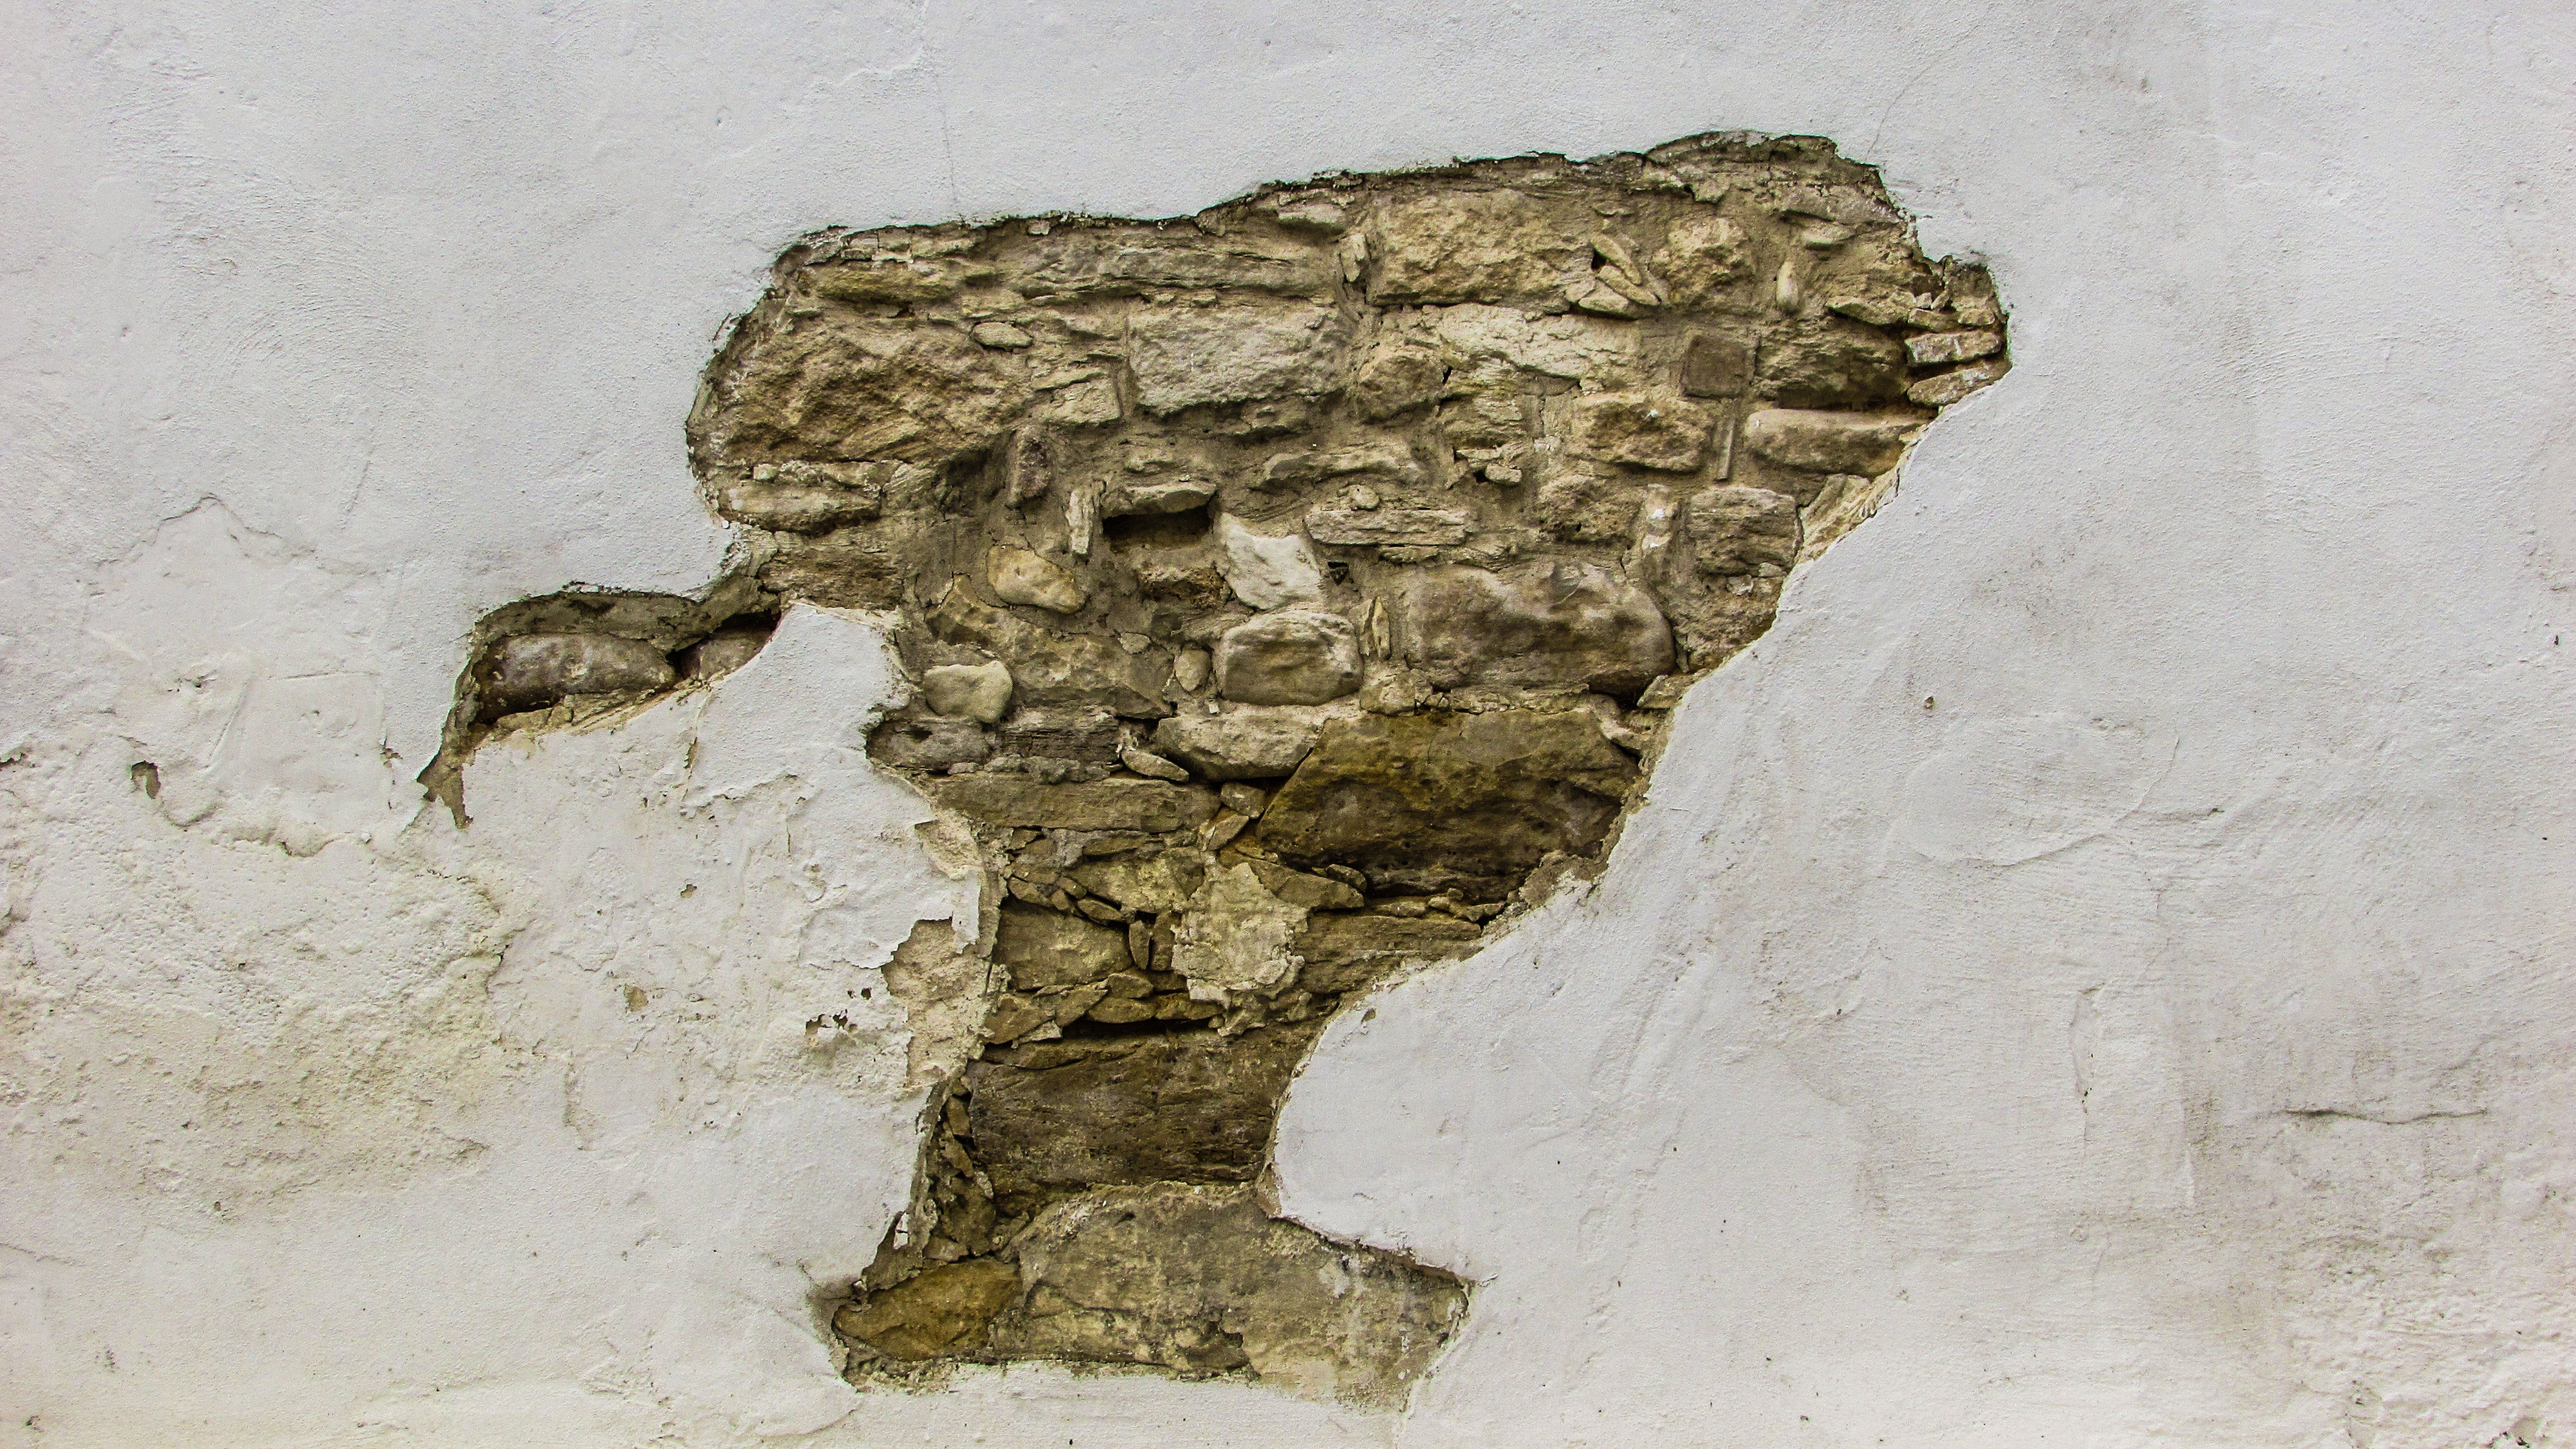
rock, wood, house, old, wall, formation, terrain, material, weathered, sculpture, art, geology, temple, carving, damaged, cyprus, aged, athienou, ancient history